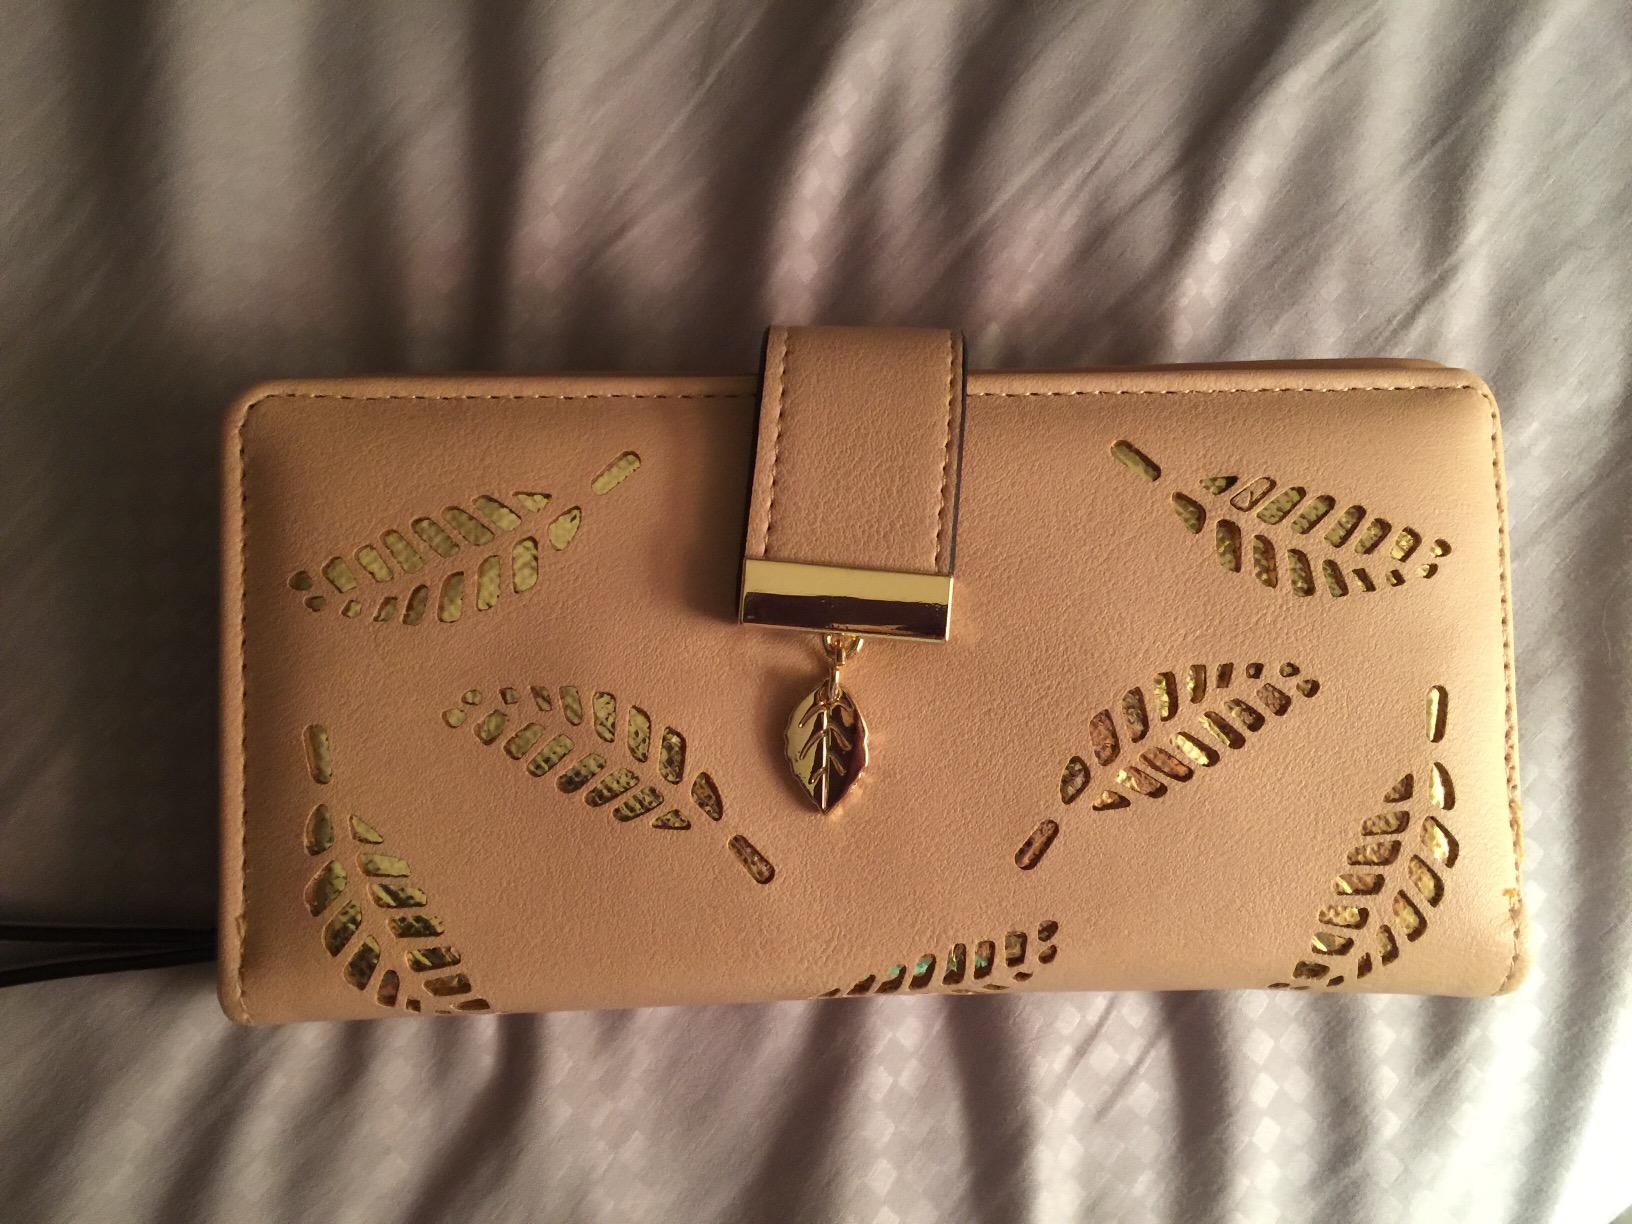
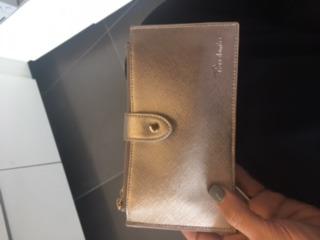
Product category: accessories_wallet
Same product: no